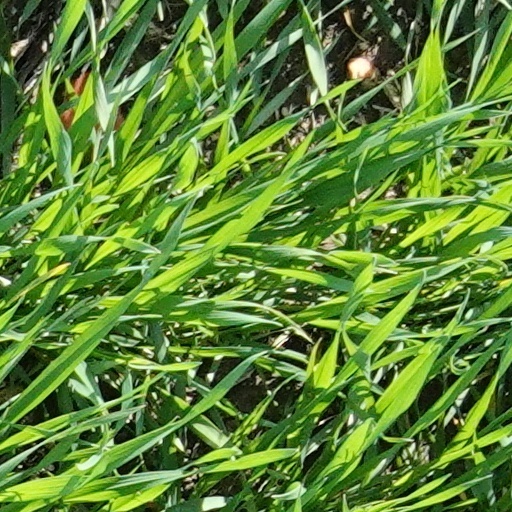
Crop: wheat